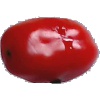
Label: Tomato 2